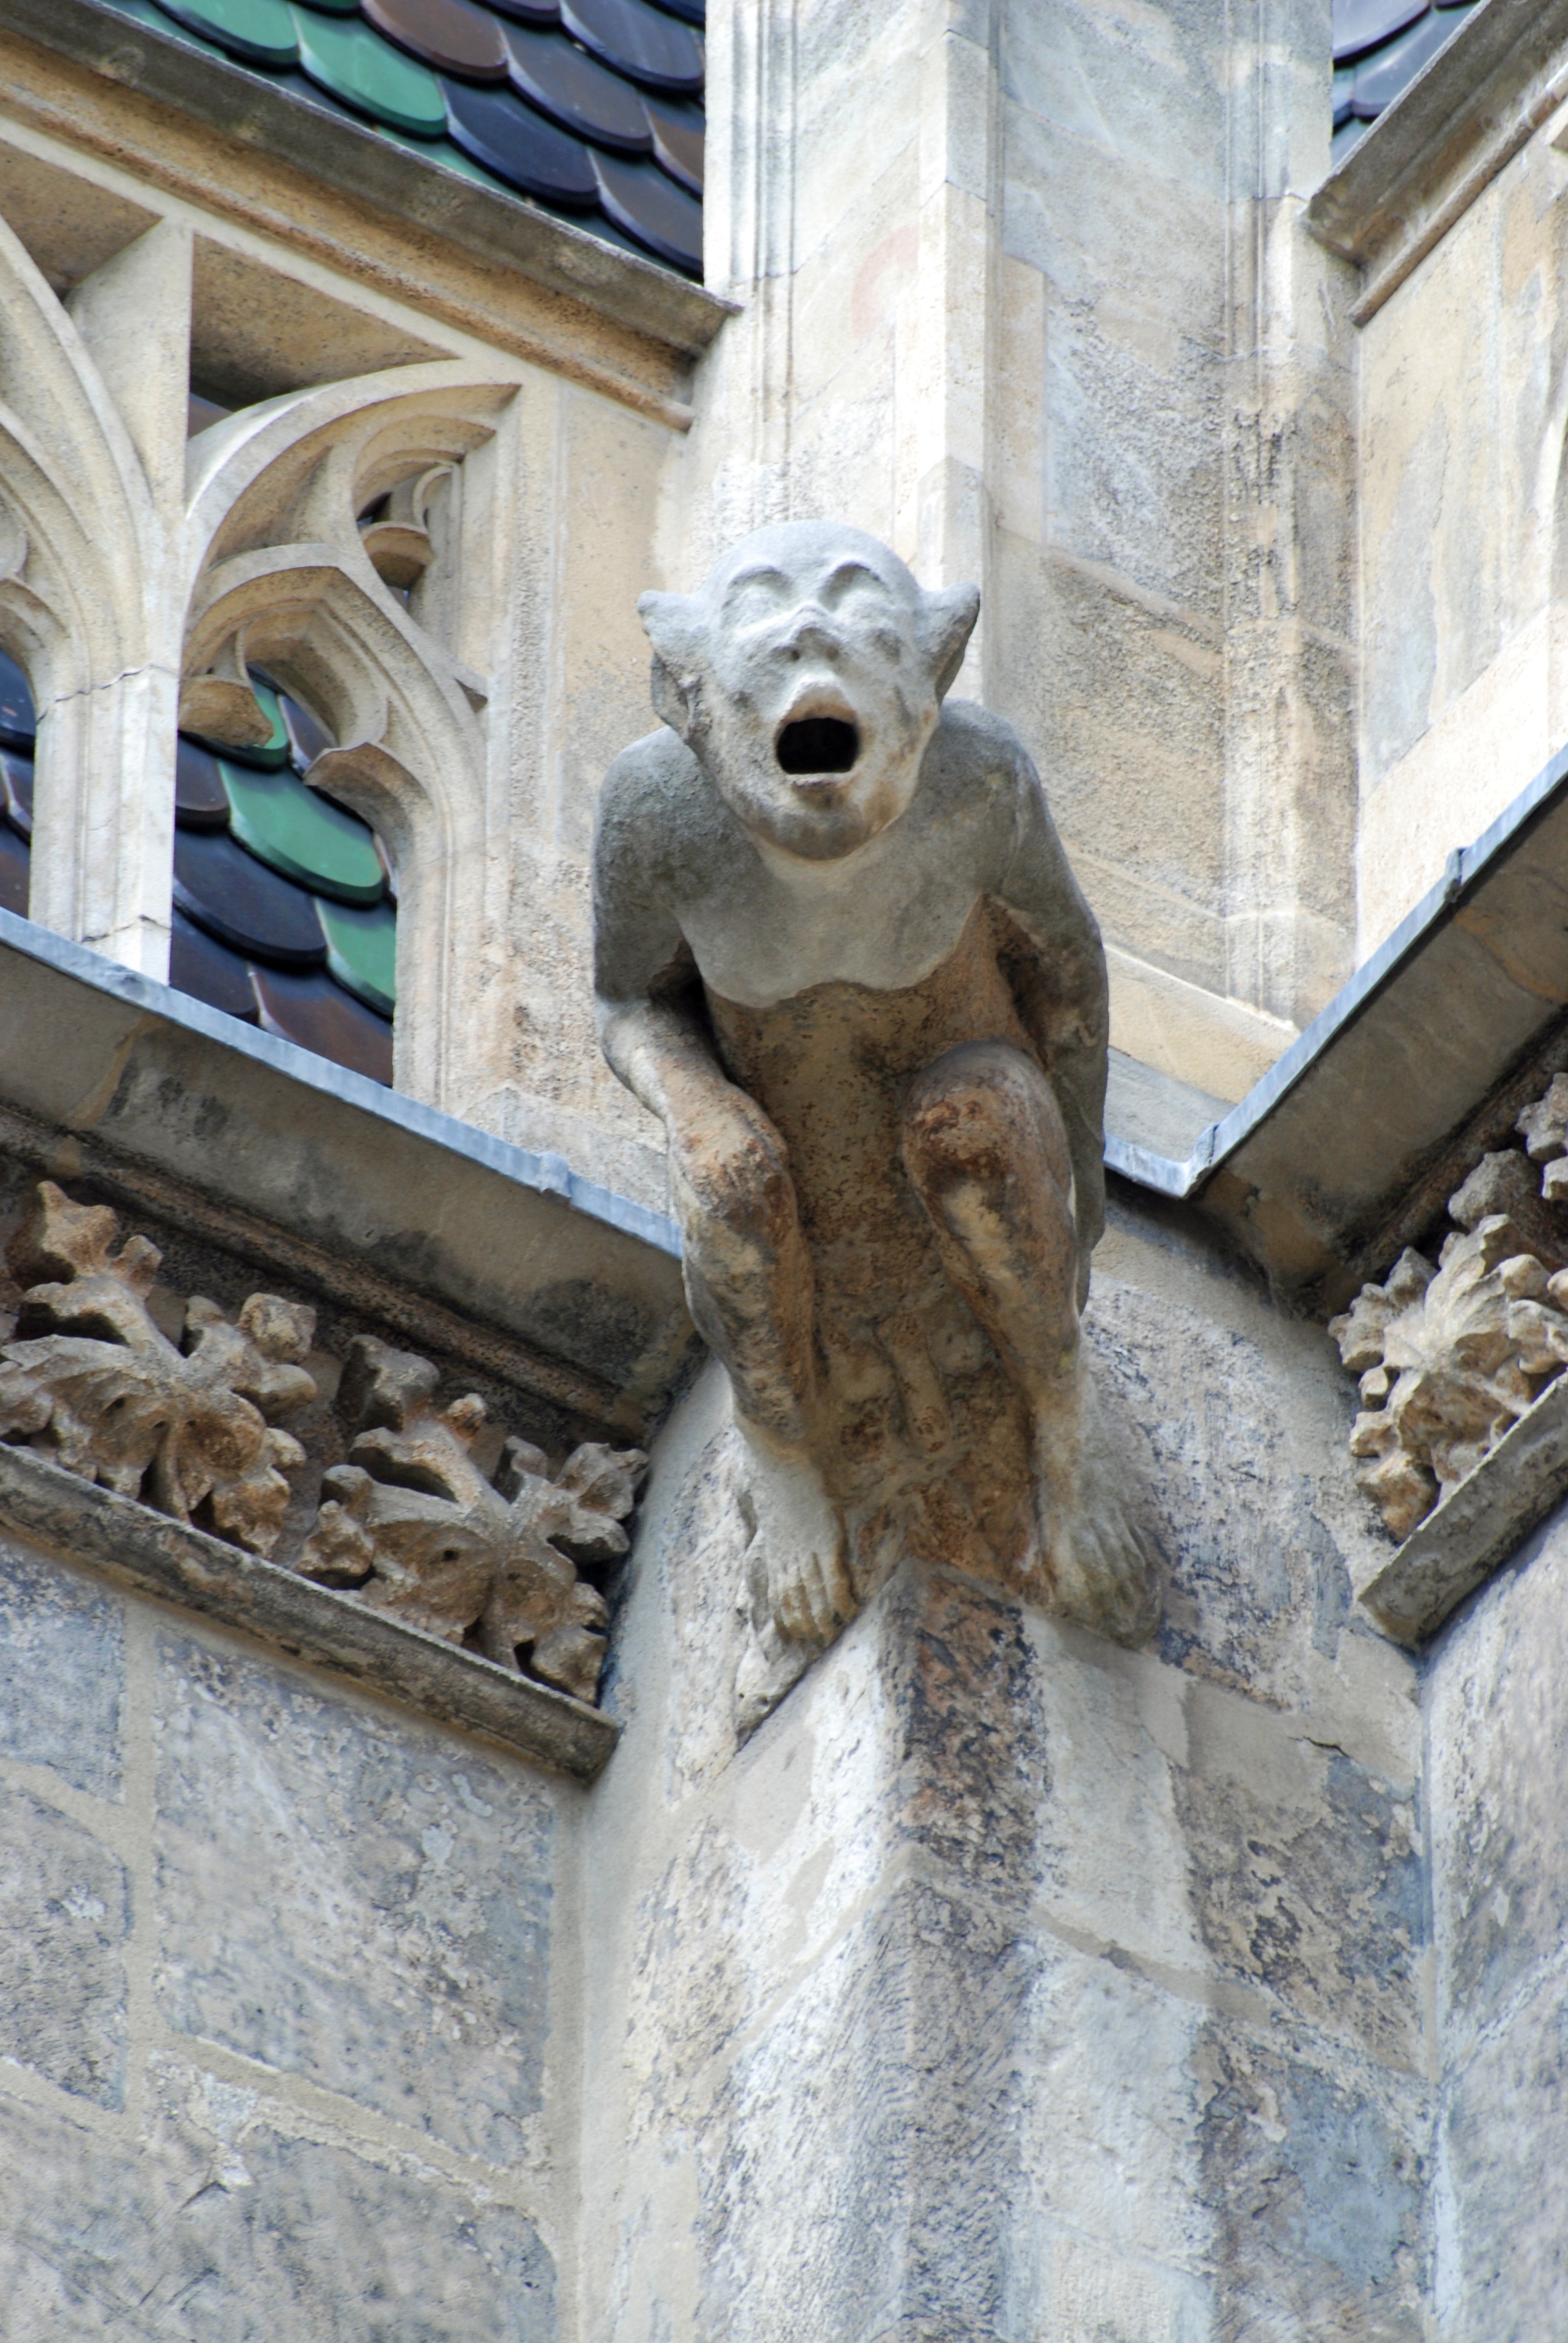
city, monument, cityscape, europe, statue, nikon, austria, gargoyle, sculpture, art, temple, vienna, carving, d80, cityscapes, wien, nikond80, osterreich, stephansdom, wasserspeier, stone carving, ancient history